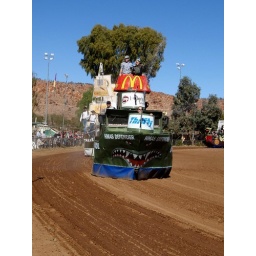
Float from the 'Henley-on-Todd Regatta', a boat race in a dry river bed... Thats another story!